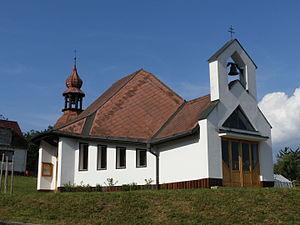
Rozseč nad Kunštátem est une commune du district de Blansko, dans la région de Moravie-du-Sud, en République tchèque. Sa population s'élevait à 546 habitants en 2017.